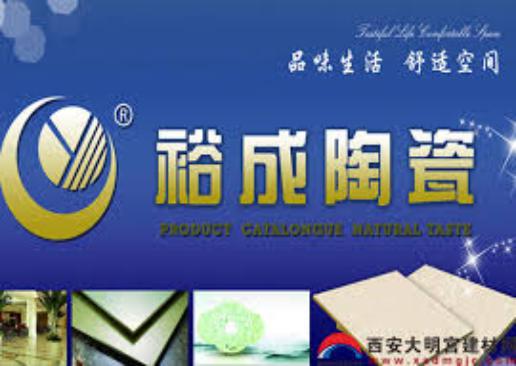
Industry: Others